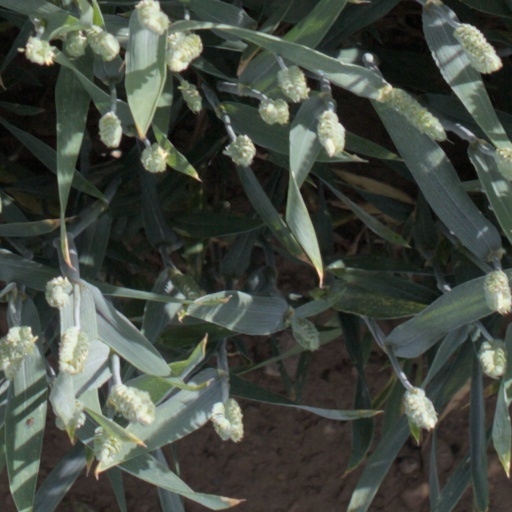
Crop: wheat